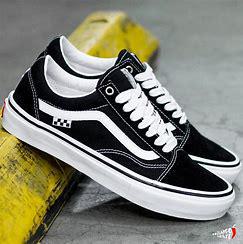
Brand: Vans
Model: Skate Skate